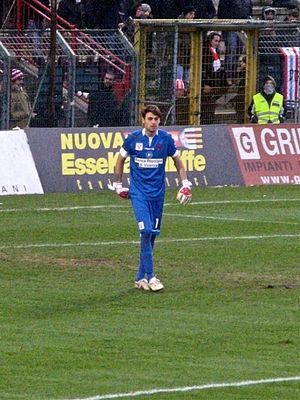
Carlo Pinsoglio est un footballeur italien, qui évolue au poste de gardien de but au sein de la Juventus FC.